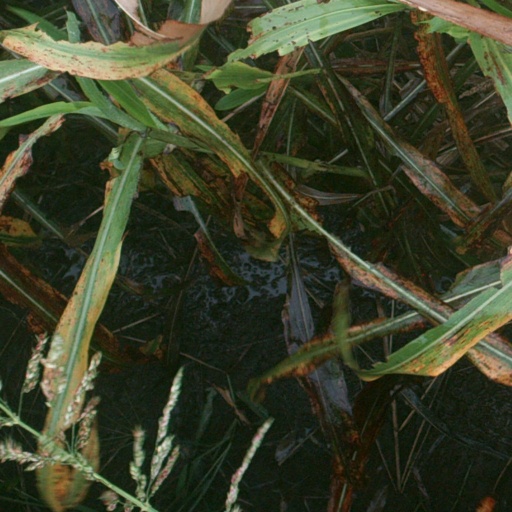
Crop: sorghum